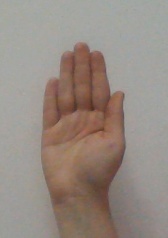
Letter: seen